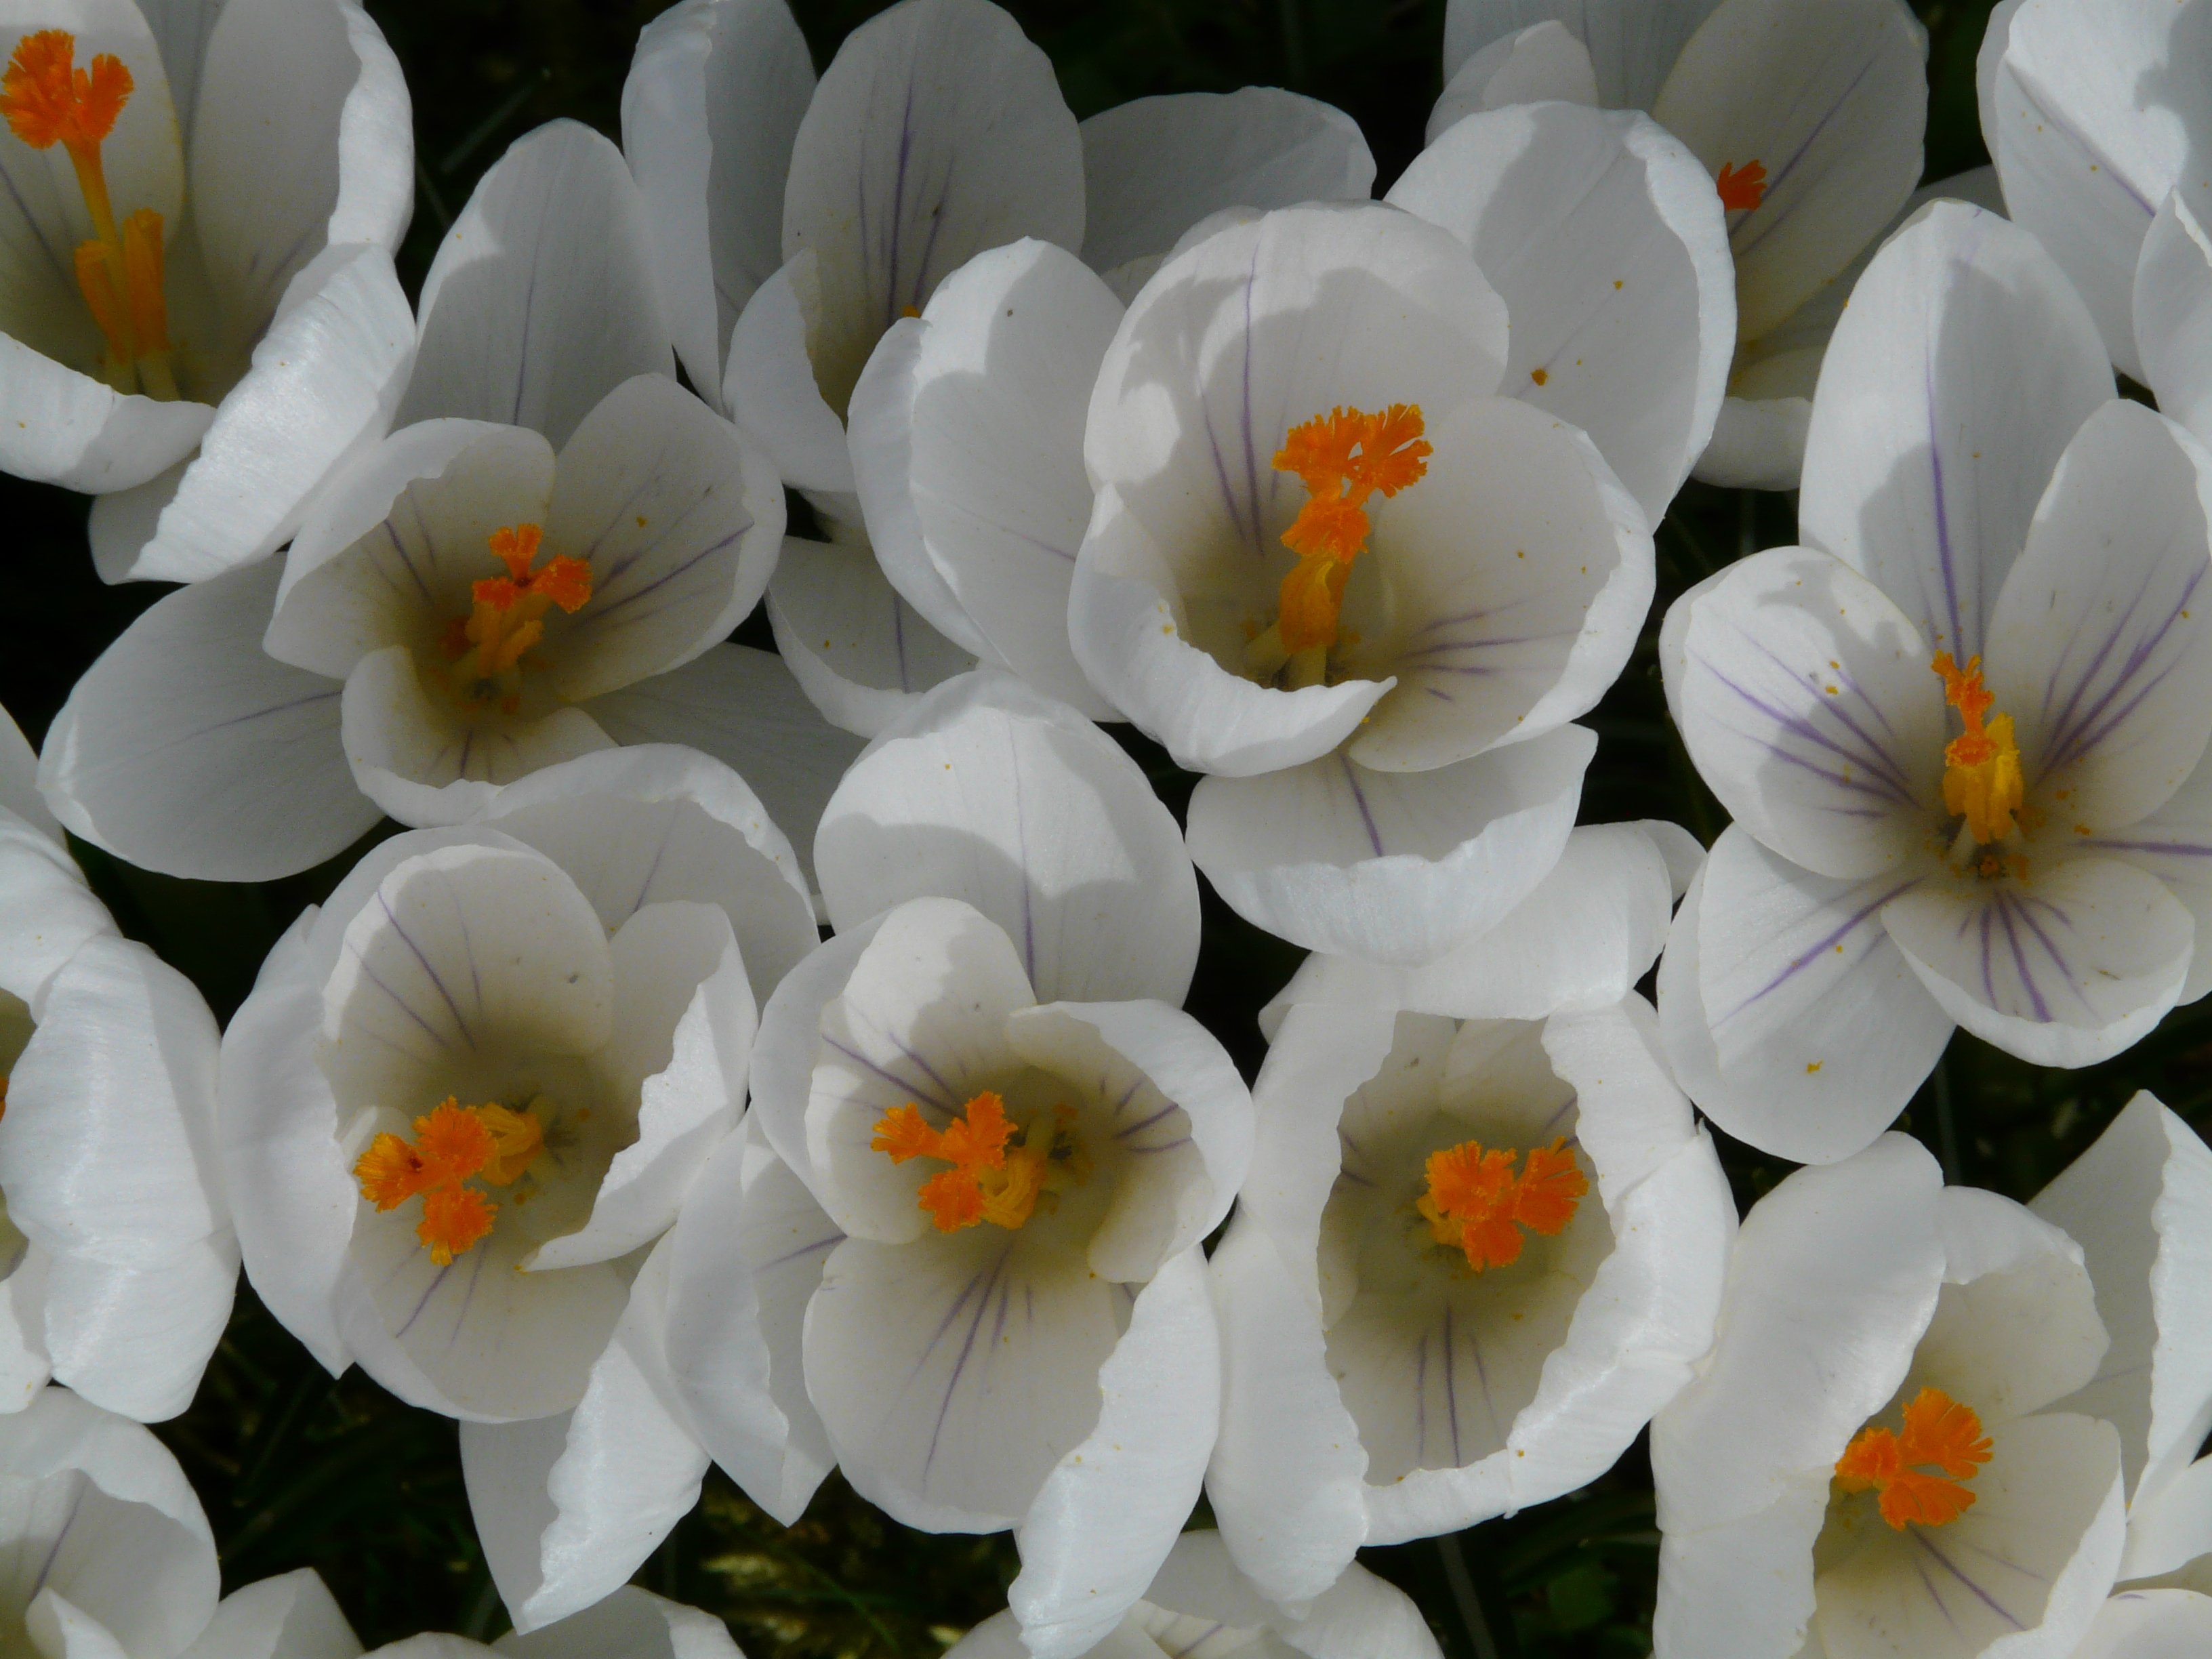
plant, white, meadow, flower, petal, spring, color, macro, botany, colorful, garden, close, flora, flowers, crocus, flowering plant, land plant